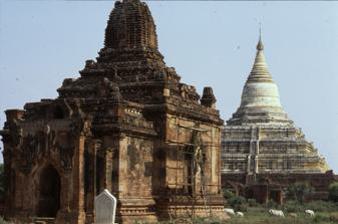
Building: Lokahteikpan Temple
Country: Myanmar
Year built: 1125
Buddhist temple in Bagan, Myanmar Lokahteikpan Lokahteikpan is a Buddhist temple in Bagan , Burma , founded c. 1125. This temple is known for its frescos , which contain painted inscriptions that are among the oldest documents in the Old Burmese language. References U Ba Shin (1962). The Lokahteikpan. Rangoon: Burma Historical Commission, Ministry of Union Culture, Revolutionary Govt., Union of Burma. 21°09′54″N 94°51′55″E / 21.16500°N 94.86528°E / 21.16500; 94.86528 v t e Major Buddhist sites in Myanmar Shwedagon Pagoda Kachin State Kawmein Pagoda Hsutaungpye Pagoda Shwemyinzu Pagoda Theindawgyi Pagoda Kayin State Kyauk Ka Lat Pagoda Mount Zwegabin Sadda Cave U Nar Auk Monastery Mon State Alantaya Pagoda Kangyi Pagoda Kaylartha Pagoda Kyaikkhami Pagoda Kyaikhtisaung Pagoda Kyaiktiyo Pagoda Kyaikthanlan Pagoda Mahamuni Pagoda Uzina Pagoda Winzein Tawya Yadanabonmyint Monastery Zinkyaik Pagoda Rakhine State Mrauk U Andaw-thein Temple Htukkanthein Temple Htupayon Pagoda Koe-thaung Temple Le-myet-hna Temple Nyidaw Temple Pitakataik Ratanabon Temple Shite-thaung Temple Shwedaung Pagoda Sittwe Pyelonechantha Pagoda Shwezedi Monastery Shan State Bawgyo Pagoda Hpaung Daw U Pagoda Kangyi Monastery Maha Myat Muni Temple Pindaya Caves Shwe Indein Pagoda Shweyanpyay Monastery Wat Zom Khum Yadana Mantaung Pagoda Ayeyarwady Region Mawtinzun Pagoda Phaung Daw U Pagoda Shwemokhtaw Pagoda Bago Region Bawbawgyi Pagoda Beibeigyi Pagoda Kalyani Ordination Hall Kyaikpun Buddha Mahazedi Pagoda Myazigon Pagoda Payagyi Pagoda Rahanta Cave Shwemawdaw Pagoda Shwemyethman Pagoda Buddha Shwenattaung Pagoda Shwesandaw Pagoda (Pyay) Shwesandaw Pagoda (Taungoo) Shwethalyaung Buddha Magway Region Man Buddha Temple Myathalun Pagoda Pakhangyi Monastery Pakhannge Monastery Settawya Pagoda (Minbu) Thihoshin Pagoda Tantkyitaung Pagoda Yokesone Monastery Mandalay Region Amarapura Pahtodawgyi Bagaya Monastery Kyauksein Pagoda Kyauktawgyi Pagoda Mahagandhayon Monastery Nagayon Temple Shwekyetyet and Shwekyetkya Pagodas Bagan Alodawpyi Pagoda Ananda Temple Bupaya Pagoda Dhammayangyi Temple Dhammayazika Pagoda Gawdawpalin Temple Gubyaukgyi Temple (Myinkaba) Gubyaukgyi Temple (Wetkyi-in) Htilominlo Temple Lawkananda Pagoda Lokahteikpan Lemyethna Temple Mahabodhi Temple Manuha Temple Mingalazedi Pagoda Minochantha Stupas Myodaung Monastery Nagayon Temple (Bagan) Payathonzu Temple Pitakataik Seinnyet Nyima Pagaoda and Seinnyet Ama Pagoda Shwegugyi Temple Shwesandaw Pagoda Shwezigon Pagoda Sulamani Temple Taung Kalat Thatbyinnyu Temple Thandawgya Buddha Image Tuywindaung Pagoda Upali Ordination Hall Inwa Bagaya Monastery Htihlaing Shin Pagoda Lawka Tharahpu Pagoda Maha Aungmye Bonzan Monastery Yadana Hsimi Pagodas Mandalay Atumashi Monastery Buddha's Replica Tooth Relic Pagoda Eindawya Pagoda Htilin Monastery Kinwun Mingyi Monastery Kuthodaw Pagoda Kyauktawgyi Buddha Temple Kyaymyin Monastery Mahamuni Buddha Temple Maha Min Htin Monastery Mandalay Hill Masoyein Monastery Mogaung Monastery Myadaung Monastery Nagayon Pagoda Peik Chin Myaung Cave Pitakataik Pyay Mintha Monastery Salin Monastery Sandamuni Pagoda Setkyathiha Pagoda Shweinbin Monastery Shwekyimyint Pagoda Shwenandaw Monastery Taiktaw Monastery Tawagu Pagoda Thingaza Monastery Yaw Mingyi Monastery Kyaukse Shwethalyaung Pagoda Shwethalyaung Hill Maha Shwe Thein Daw Pagoda Tamote Shinpin Shwegugyi Temple Shinpin Set-Thwa Pagoda Shwemuhtaw Pagoda Lemyatnha Pagoda Shwe Taung Htee Pagoda Shwebontha Pagoda Shwehylan Taung Pagoda Dattaw Taung Cave Pagoda Nan Oo Pagoda, Myinsaing Wundwin Dattaw Pagoda Kyauk Sin Shwedagon Pagoda Myamyinzu Pagoda Myat Nyi Naung Pagoda Thein Taung Pagoda Sagaing Region Sagaing Aungmyelawka Pagoda Datpaungzu Pagoda Htupayon Pagoda Kaunghmudaw Pagoda Ngahtatgyi Pagoda Phowintaung Sinmya Shin Pagoda Thanboddhay Pagoda Sun U Ponnyashin Pagoda Umin Thonze Pagoda Mingun Hsinbyume Pagoda Mingun Bell Mingun Pahtodawgyi Pondaw Pagoda Settawya Pagoda Monywa Aung Sekkya Pagoda Maha Bodhi Tahtaung Laykyun Sekkya Phowintaung Thanboddhay Pagoda Shwebo Shwedaza Pagoda Mawdaw Myintha Pagoda Shein Makkar Monastery Tanintharyi Region Lawka Tharahpu Pagoda Shin Motthi Pagoda Theindawgyi Pagoda Paw Taw Mu Pagoda Yangon Region Alanpya Pagoda Aung Zabu Monastery Botataung Pagoda Chaukhtatgyi Buddha Temple Fushan Temple Guanyin Gumiao Temple Kaba Aye Pagoda Kohtatgyi Buddha Temple Kyaikkalo and Kyaikkalei Pagodas Kyaikkhauk Pagoda Kyauktawgyi Buddha Temple Mahasantisukha Buddha Sasana Center Maha Wizaya Pagoda Me Lamu Pagoda Ngahtatgyi Buddha Temple Shwesandaw Pagoda (Twante) Sule Pagoda Ye Le Pagoda Naypyidaw Maha Thetkya Yanthi Buddha Maravijaya Buddha Phaung Daw U Pagoda Thatta Thattaha Maha Bawdi Pagoda Uppatasanti Pagoda Myanmar portal Buddhism in Myanmar Kyaung (Monastery) Pagoda Authority control databases International VIAF National United States This article about a Buddhist place of worship is a stub . You can help Wikipedia by expanding it . v t e This article about a building or structure in Myanmar is a stub . You can help Wikipedia by expanding it . v t e